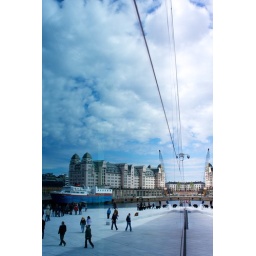
The old building is seen reflected in the all-glass facade of the new Opera.